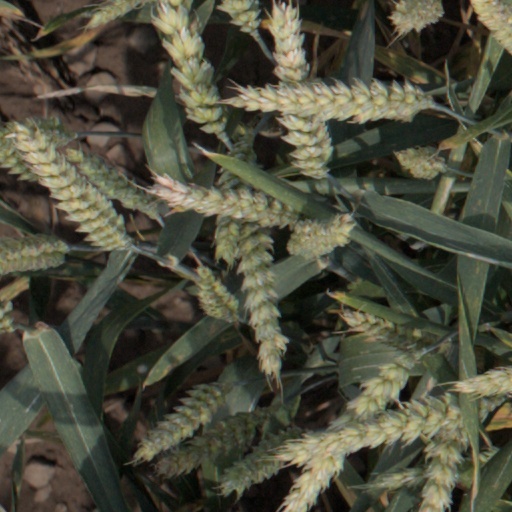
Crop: wheat